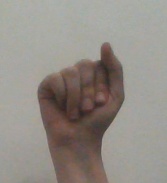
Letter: saad